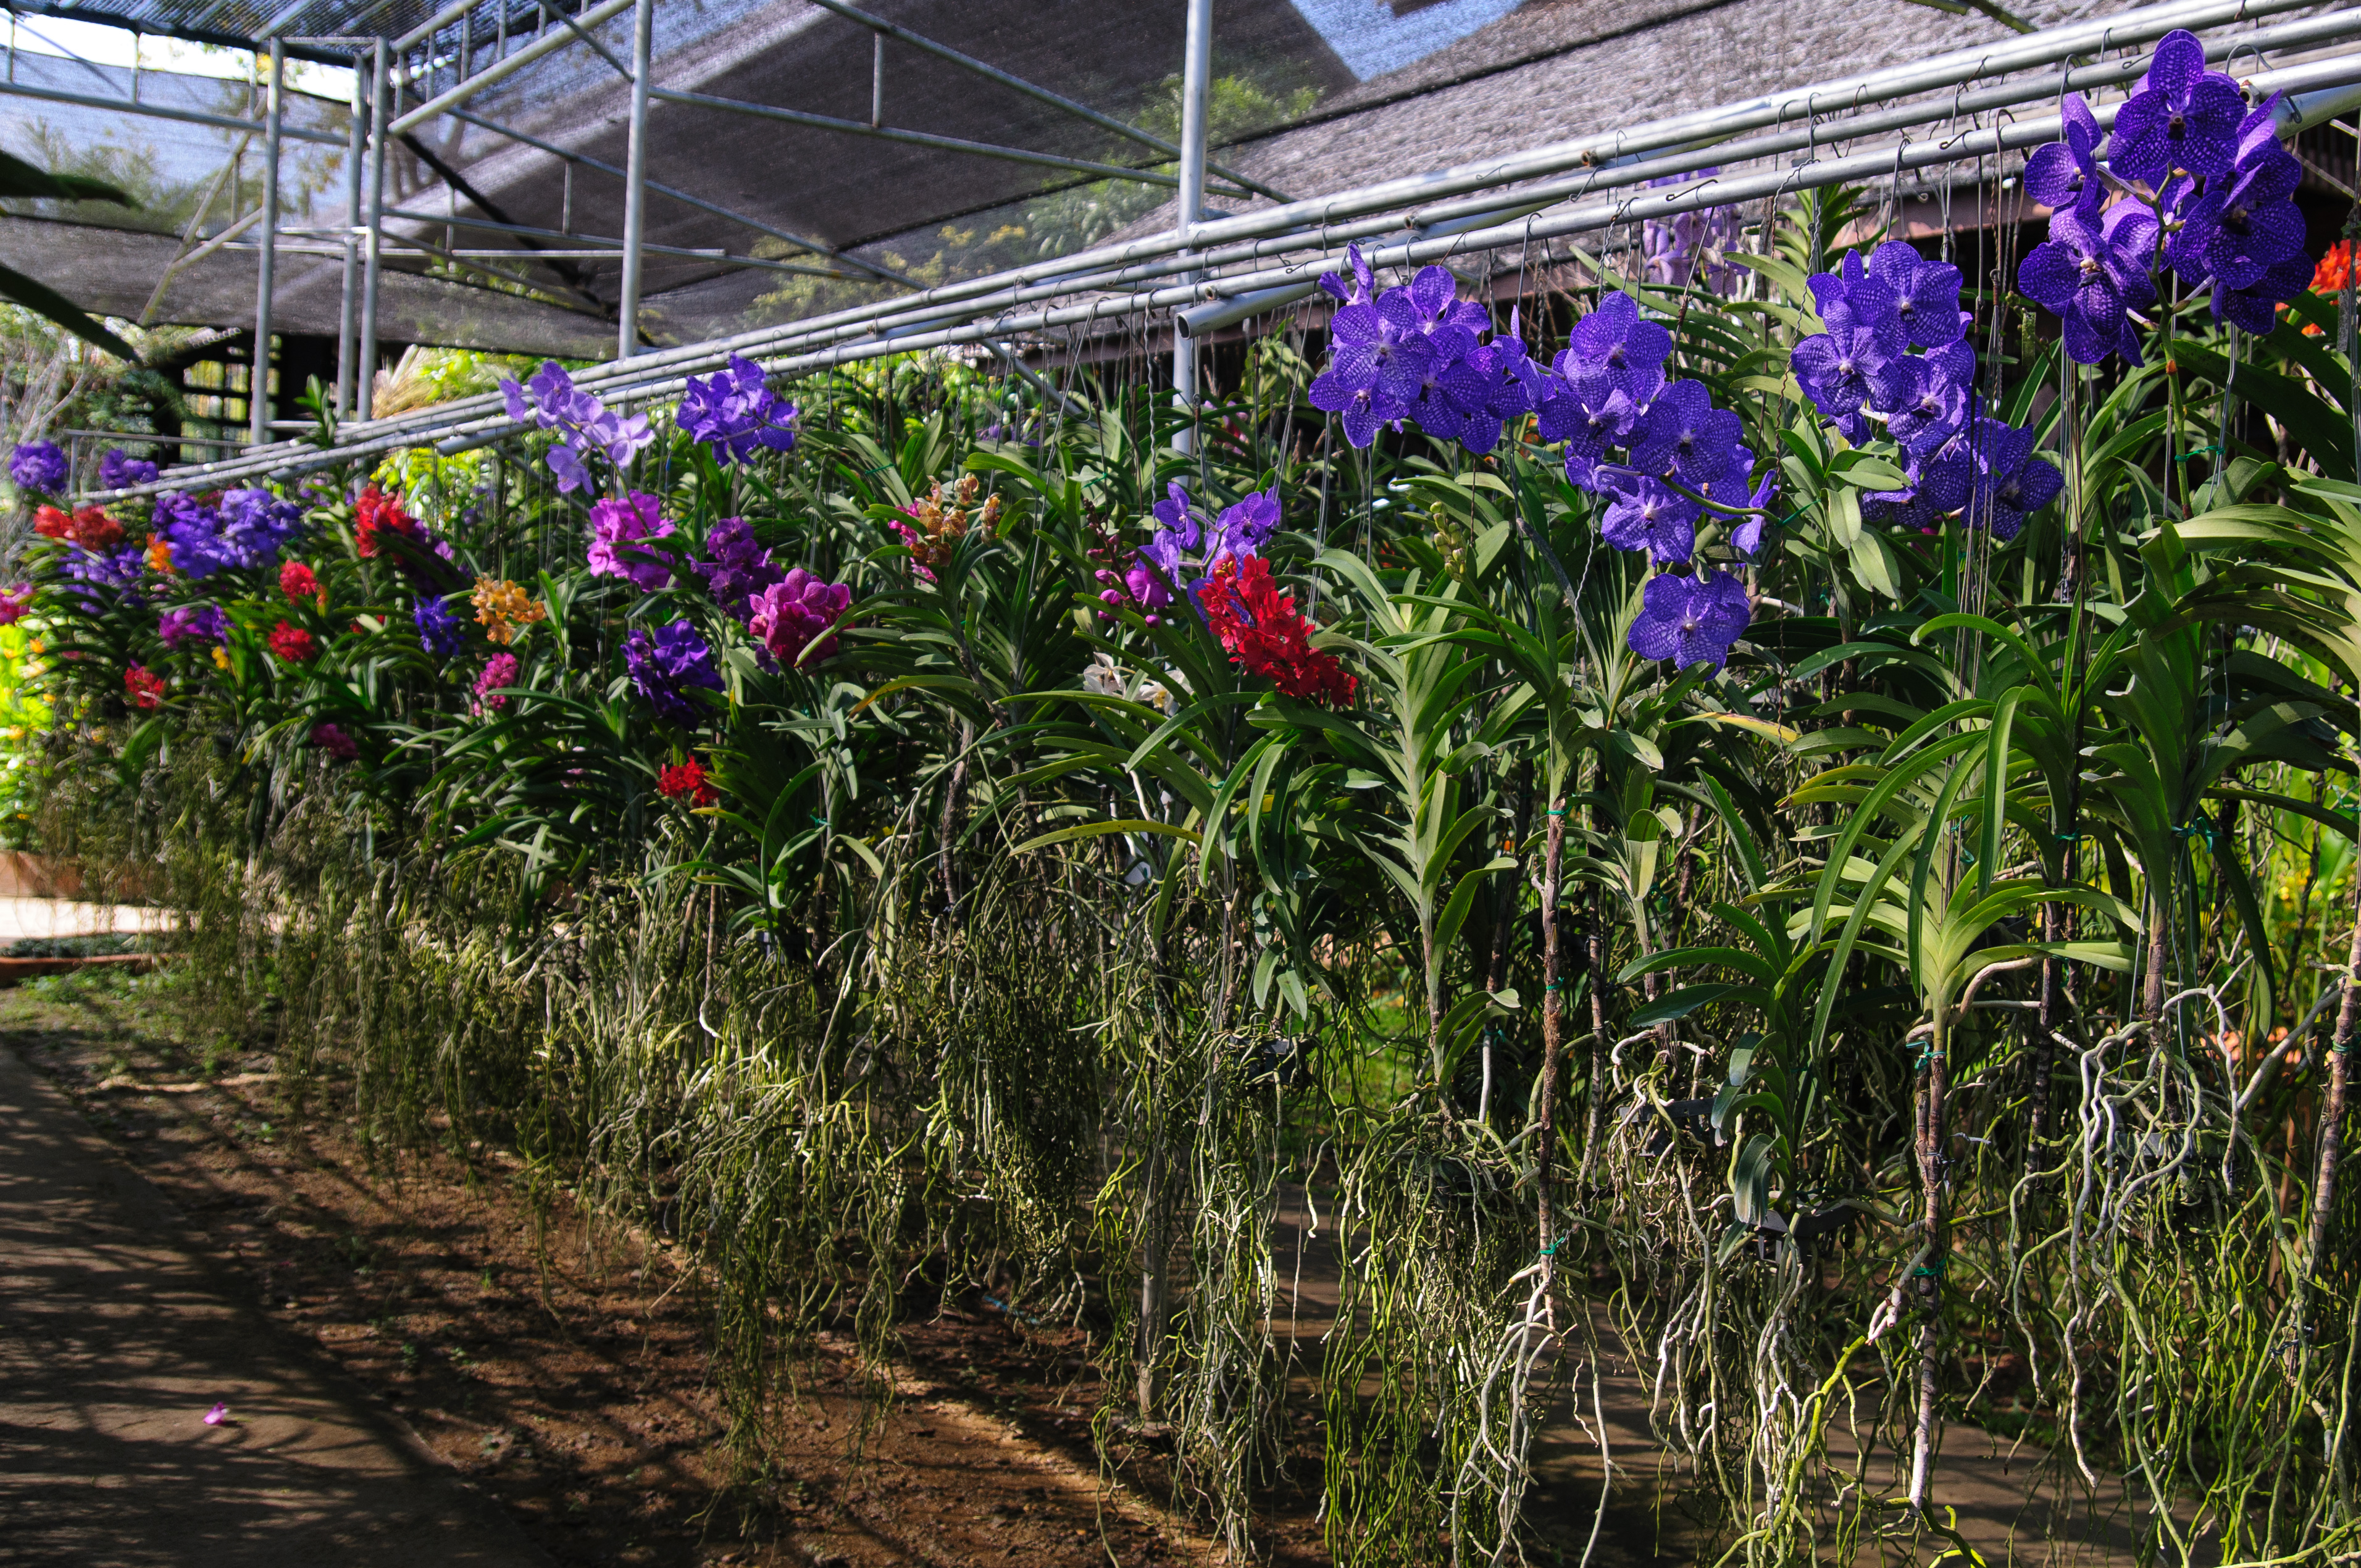
plant, flower, botany, nikon, garden, flora, thailand, shrub, d300, thailandia, chiangmai, rimtai, flowering plant, annual plant, land plant, outdoor structure